Mike Jackson (British Army officer)

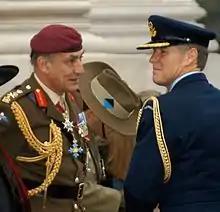
Two men in military uniforms—one blue and one green—standing in front of a stone monument

As a result of the incident at Pristina Airport, Jackson was dubbed "Macho Jacko" by the British press. Among his troops, Jackson was christened "Darth Vader" and "Prince of Darkness", owing to his temper and gravelly voice. Following the confrontation with Clark, Jackson went to the airport to meet Viktor Zavarzin, the Russian general leading the detachment, and established a working relationship with him. Jackson, who was fond of whisky and cigars, discovered that the Russian troops were apprehensive about being attacked by the Kosovo Liberation Army, and promised to protect the Russians by sending a detachment of British soldiers commanded by his son Mark, along with a bottle of whisky. Jackson was knighted when he was appointed Knight Commander of the Order of the Bath (KCB) in 1998, and was awarded the Distinguished Service Order (DSO) in 1999 for his leadership in Kosovo.